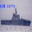
Label: ship